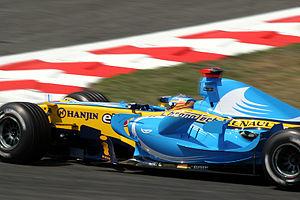
Le Grand Prix de France de Formule 1 2006 a eu lieu au circuit de Nevers Magny-Cours le 16 juillet. Ce Grand Prix qui marquait le centenaire du GP de France a été remporté par Michael Schumacher.
Fernando Alonso Díaz, né le 29 juillet 1981 à Oviedo, est un pilote automobile espagnol, premier champion du monde de Formule 1 de l'histoire de son pays, en 2005, au volant d'une Renault, titre qu'il conserve l'année suivante avec la même écurie. Après avoir rejoint McLaren en 2007 puis être revenu chez Renault en 2008-2009, il pilote pour Ferrari de 2010 à 2014 avant de retourner chez McLaren en 2015. Fernando Alonso totalise 32 victoires en Formule 1 et deux succès aux 24 Heures du Mans lors des éditions 2018 et 2019.